Sports in Ghana

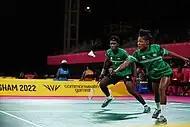
Kelvin Alphous and Prospera Nantuo at the 2022 Commonwealth Games

In the past, Ghanaians showed some talent in athletics, including Joseph Amoah, Vida Anim and others.